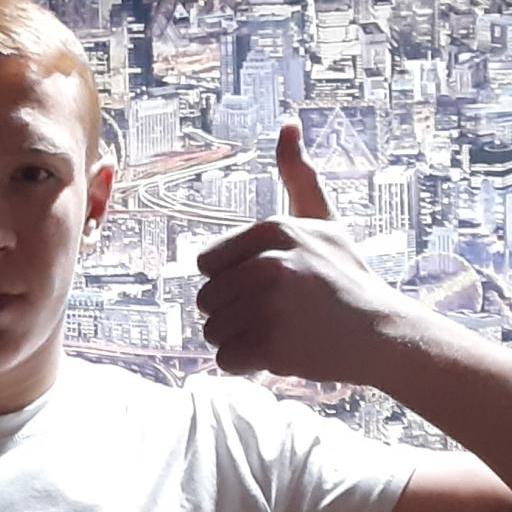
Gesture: like